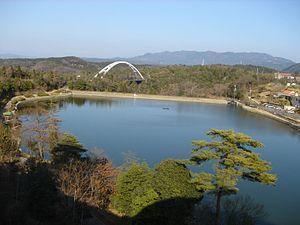
Toki est une ville située dans la préfecture de Gifu, au Japon.